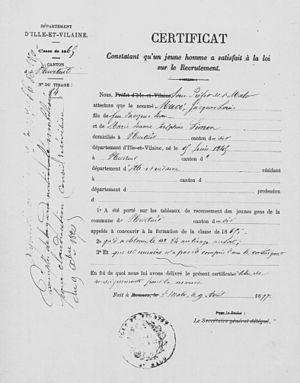
Certificat constatant qu'un jeune homme a participé au tirage au sort afin de former le contingent de l'armée française pour la classe de 1865, délivré par le sous-préfet de Saint-Malo le 9 avril 1877.
En politique, le tirage au sort permet de désigner jurés et magistrats exécutifs, législatifs et judiciaires au moyen du hasard et parmi un ensemble de candidats universel ou restreint.
Le service militaire en France, ou service national français, est l'ensemble des responsabilités militaires légales dictées aux citoyens pour participer à la défense éventuelle du pays par les armes. Concrètement, il s'agit de la durée passée « sous les drapeaux », permettant d'assimiler une instruction militaire et, devant assurer ainsi à la nation d'avoir une force armée garantissant, en temps de paix, les missions de sécurité à la charge de la France. Historiquement, le nom a évolué passant de conscription, à service militaire, puis à service national en 1965.